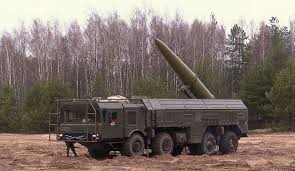
Label: Iskander